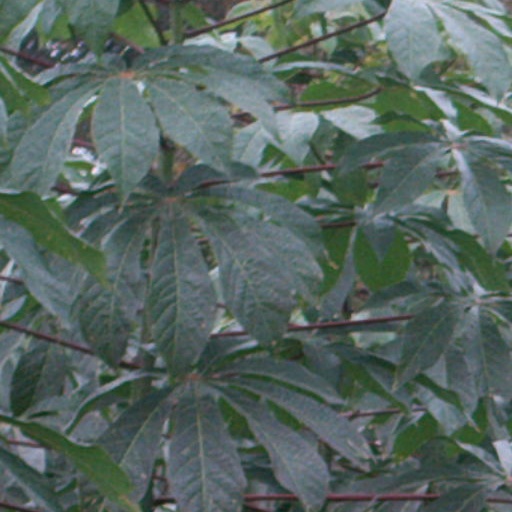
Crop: cassava